Niha, Zahlé

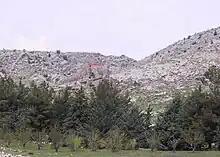
The Upper Great Roman Temple in the Hosn of Niha

The Small Temple of Niha is oriented north–south, while the Great Temple is oriented east–west. During the excavations of the site, an oratory was discovered in front of the Small Temple. The oratory had an altar representing the goddess of Niha, surrounded by a number of steles sculpted in the local style (not Roman style). The reason for the perpendicular orientation of the two temples is the presence of this monumental altar, which was situated in front of the Small Temple, and which was used as a base for the orientation of the Great Temple.